Ullollie, New South Wales

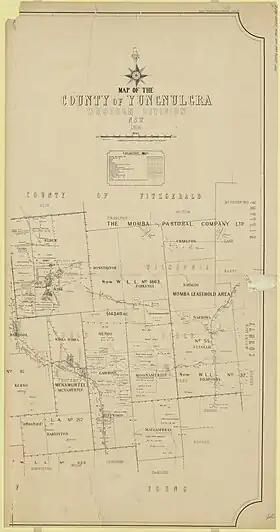
Parish map, 1914

Ullollie, New South Wales is a remote rural locality and civil parish of Yungnulgra County in far North West New South Wales.